Oei Hui-lan

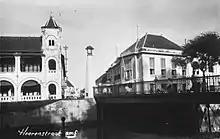
Colonial Semarang, where Madame Wellington Koo grew up

Oei Hui-lan was born on 21 December 1889 into a leading "Peranakan" Chinese family in Semarang, Central Java, then part of the Dutch East Indies, now Indonesia. Her father, the tycoon "Majoor-titulair" Oei Tiong Ham, headed Kian Gwan, a trading company founded by her grandfather Oei Tjie Sien in 1863 that became the largest conglomerate in Southeast Asia at the start of the twentieth century.